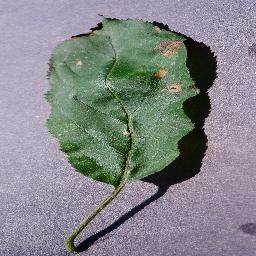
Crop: apple
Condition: black_rot